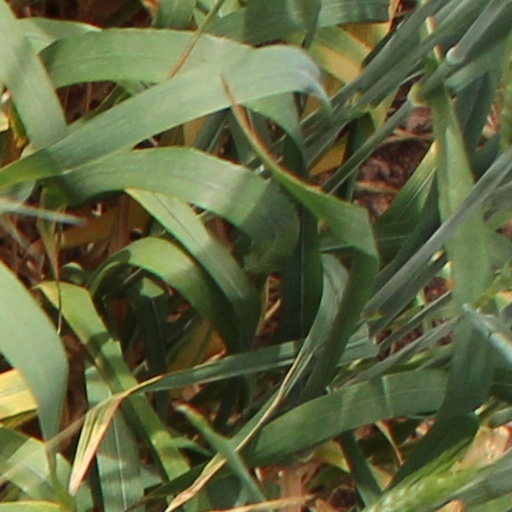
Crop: wheat